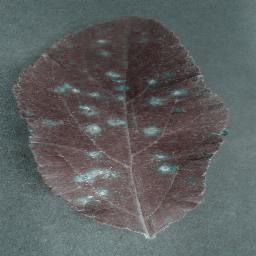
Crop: apple
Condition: cedar_rust